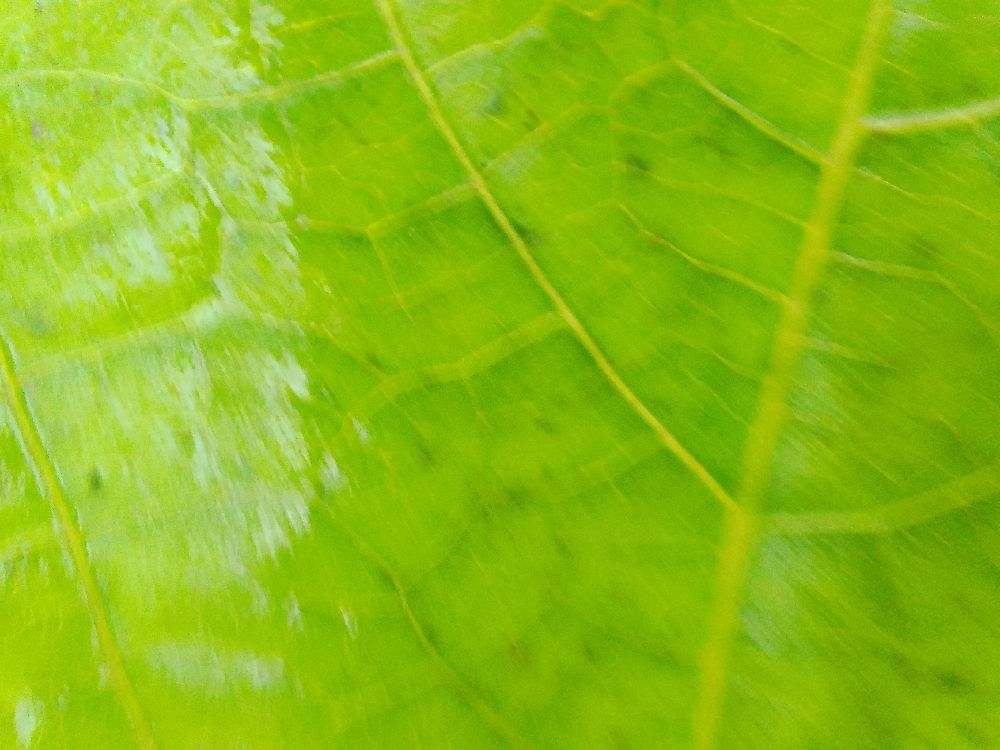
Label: healthy